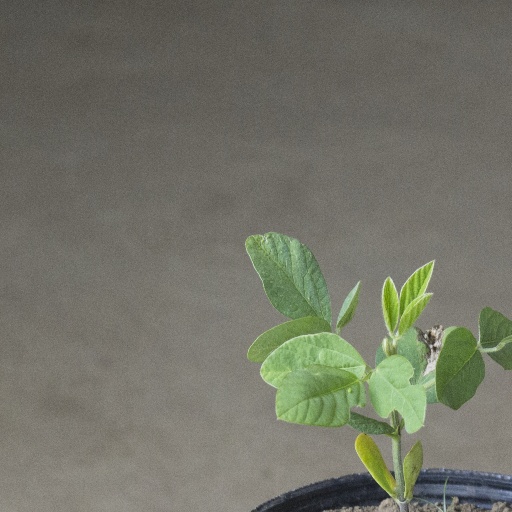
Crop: soybean